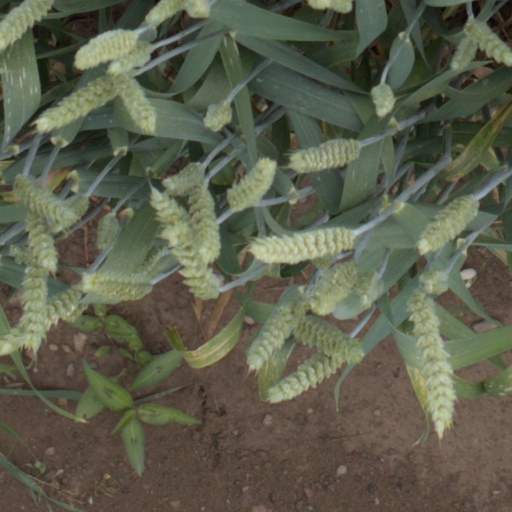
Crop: wheat